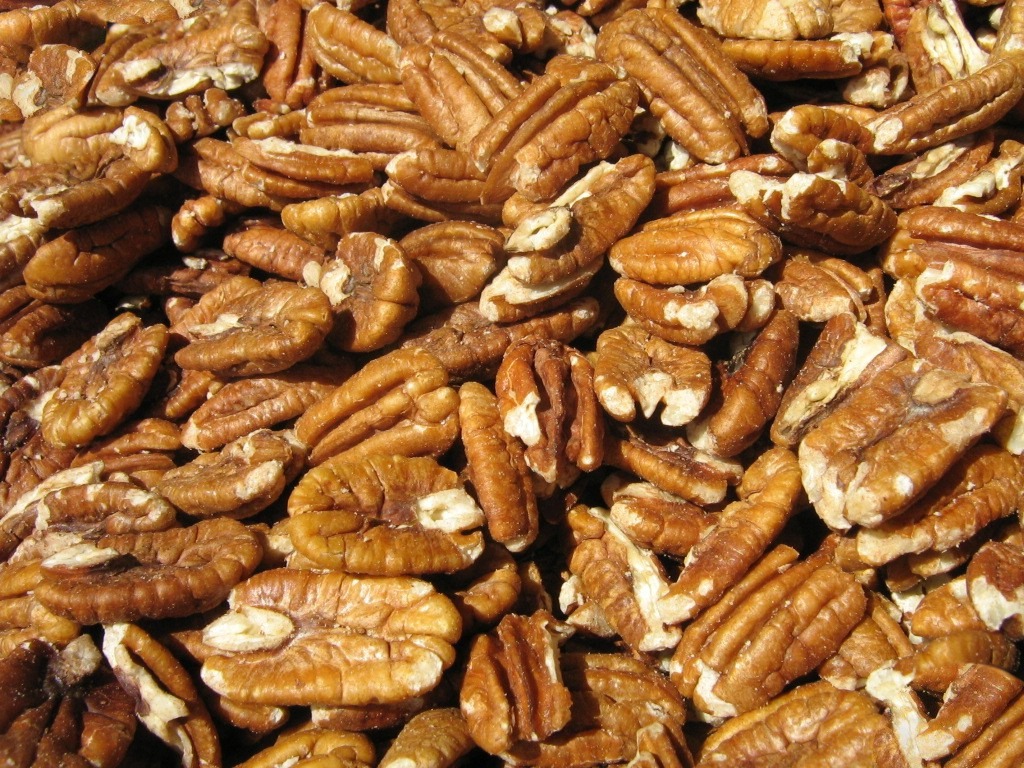
plant, meal, food, ingredient, produce, nut, breakfast, healthy, snack, eat, nuts, nutrition, snacks, vegetarian food, nuclear, flavor, flowering plant, sunflower seed, grass family, land plant, snack food, whole grain, nuts seeds, pekanuesse